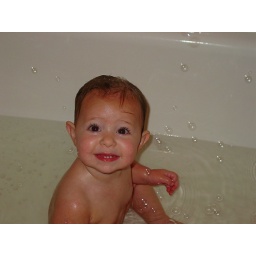
She's just too cute in the tub to NOT take pictures.